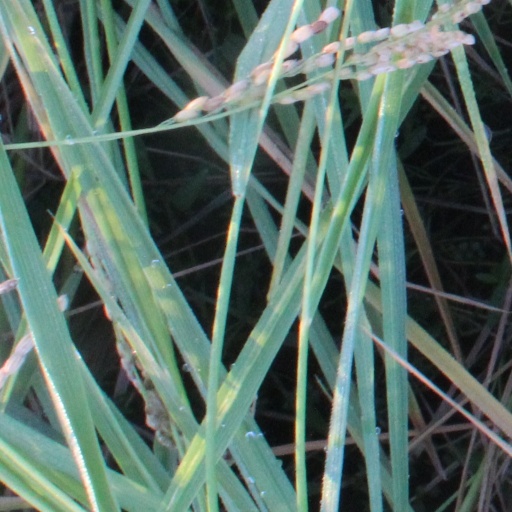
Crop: rice